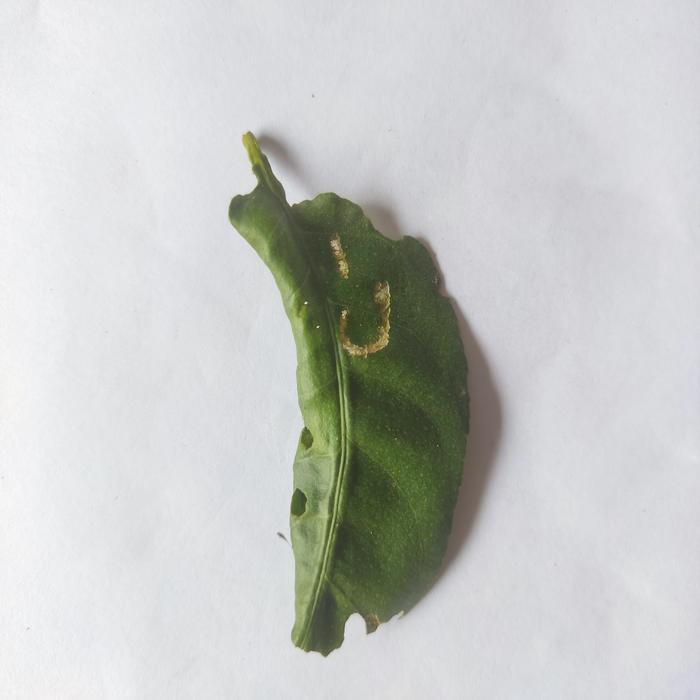
Crop: Lemon
Leaf condition: Leaf_Curl